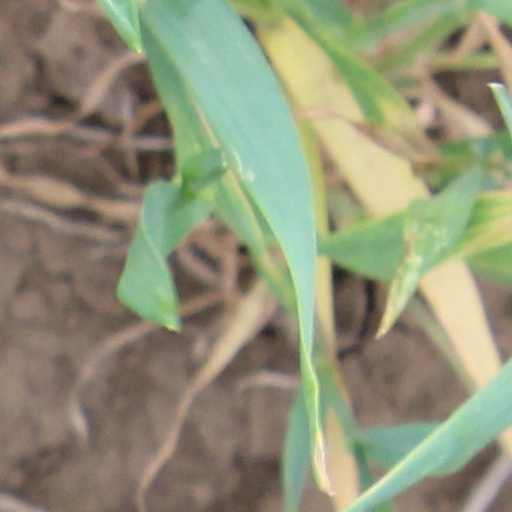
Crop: wheat